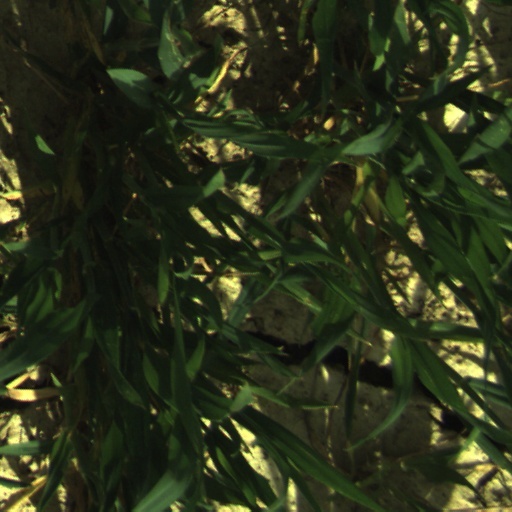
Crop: wheat